Princess Sophie of Liechtenstein

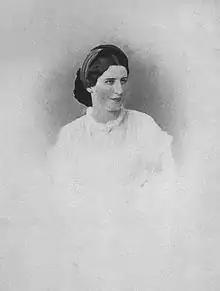

Princess "Sophie" Marie Gabriele Pia of Liechtenstein (German: "Sophie Marie Gabriele Pia, Prinzessin von und zu Liechtenstein") (11 July 1837, Vienna, Austrian Empire – 25 September 1899, Schloss Fischhorn, Zell am See, Salzburg, Austria-Hungary) was a Princess of Liechtenstein and member of the Princely House of Liechtenstein by birth. Through her marriage to Charles, Prince of Löwenstein, Sophie was Princess of Löwenstein-Wertheim-Rosenberg from 4 May 1863 until 25 September 1899 and a member of the House of Löwenstein-Wertheim-Rosenberg.